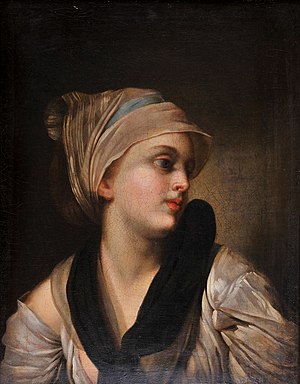
Aserbajdsjans Nationale Kunstmuseum / Billedkunst
Aserbajdsjans Nationale Kunstmuseum er det største kunstmuseum i Aserbajdsjan. Det blev grundlagt i 1936 i Baku og blev i 1943 opkaldt efter Rustam Mustafayev, [1] en fremtrædende Aserbajdsjansk scenisk designer og teaterkunstner. Museet består af to bygninger, der står ved siden af hinanden. Museets samlede samling inkluderer over 15.000 kunstværker. Der er over 3.000 genstande i 60 rum i den permanente udstilling. Cirka 12.000 genstande opbevares på lagre. Museet ændrer udstillingerne med jævne mellemrum, så flere af disse kunstværker midlertidigt kan vises. For tiden ligger museet på 2 bygninger, der blev bygget i det 19. århundrede.